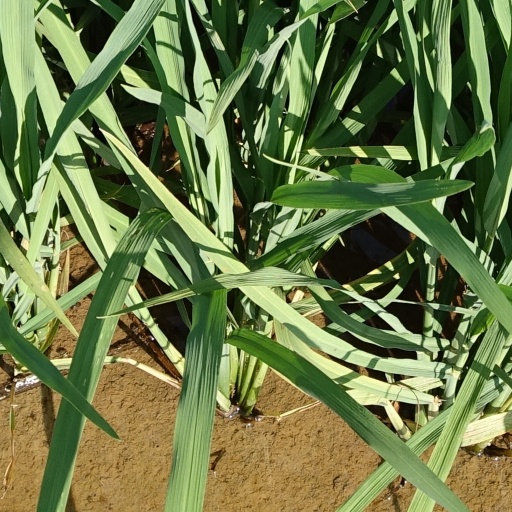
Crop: rice